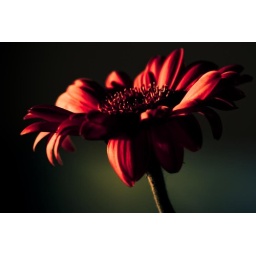
Took this in the kitchen earlier - don't normally do flower shots